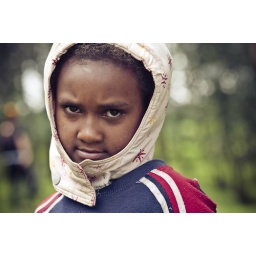
one of the sweet young girls in the mountains just outside of Ethiopia. She was a very cooperative model. :)